Shivi

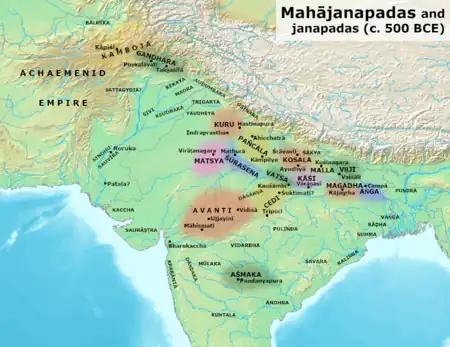
Sivis in Punjab in 500 BCE

Chinese traveler Faxian records the scene of this story at So-ho-to (Swat), a country to the south of Oddiyana between the Kabol and the Indus rivers.